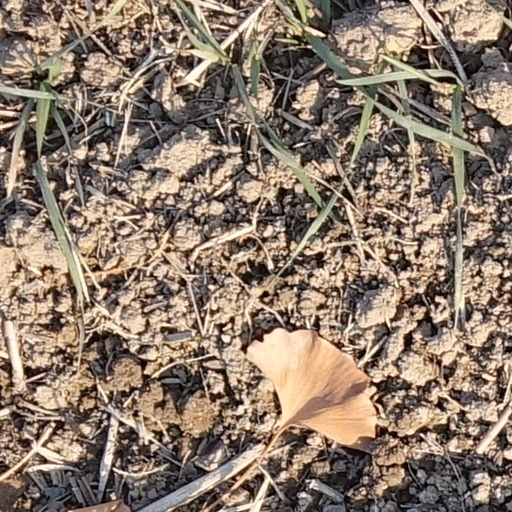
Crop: wheat